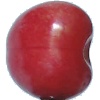
Label: Cherry 2